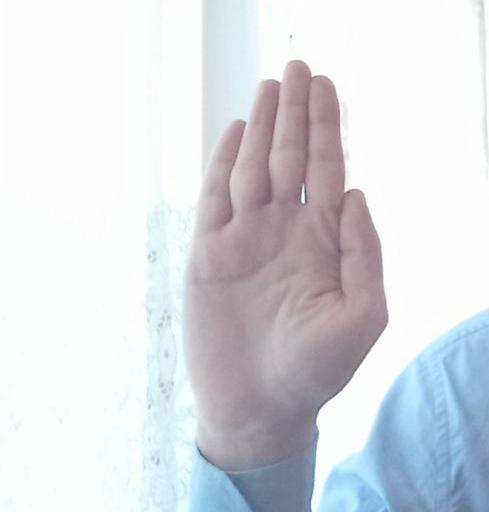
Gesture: stop